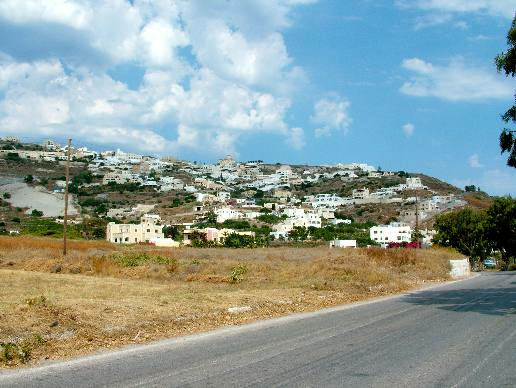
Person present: No